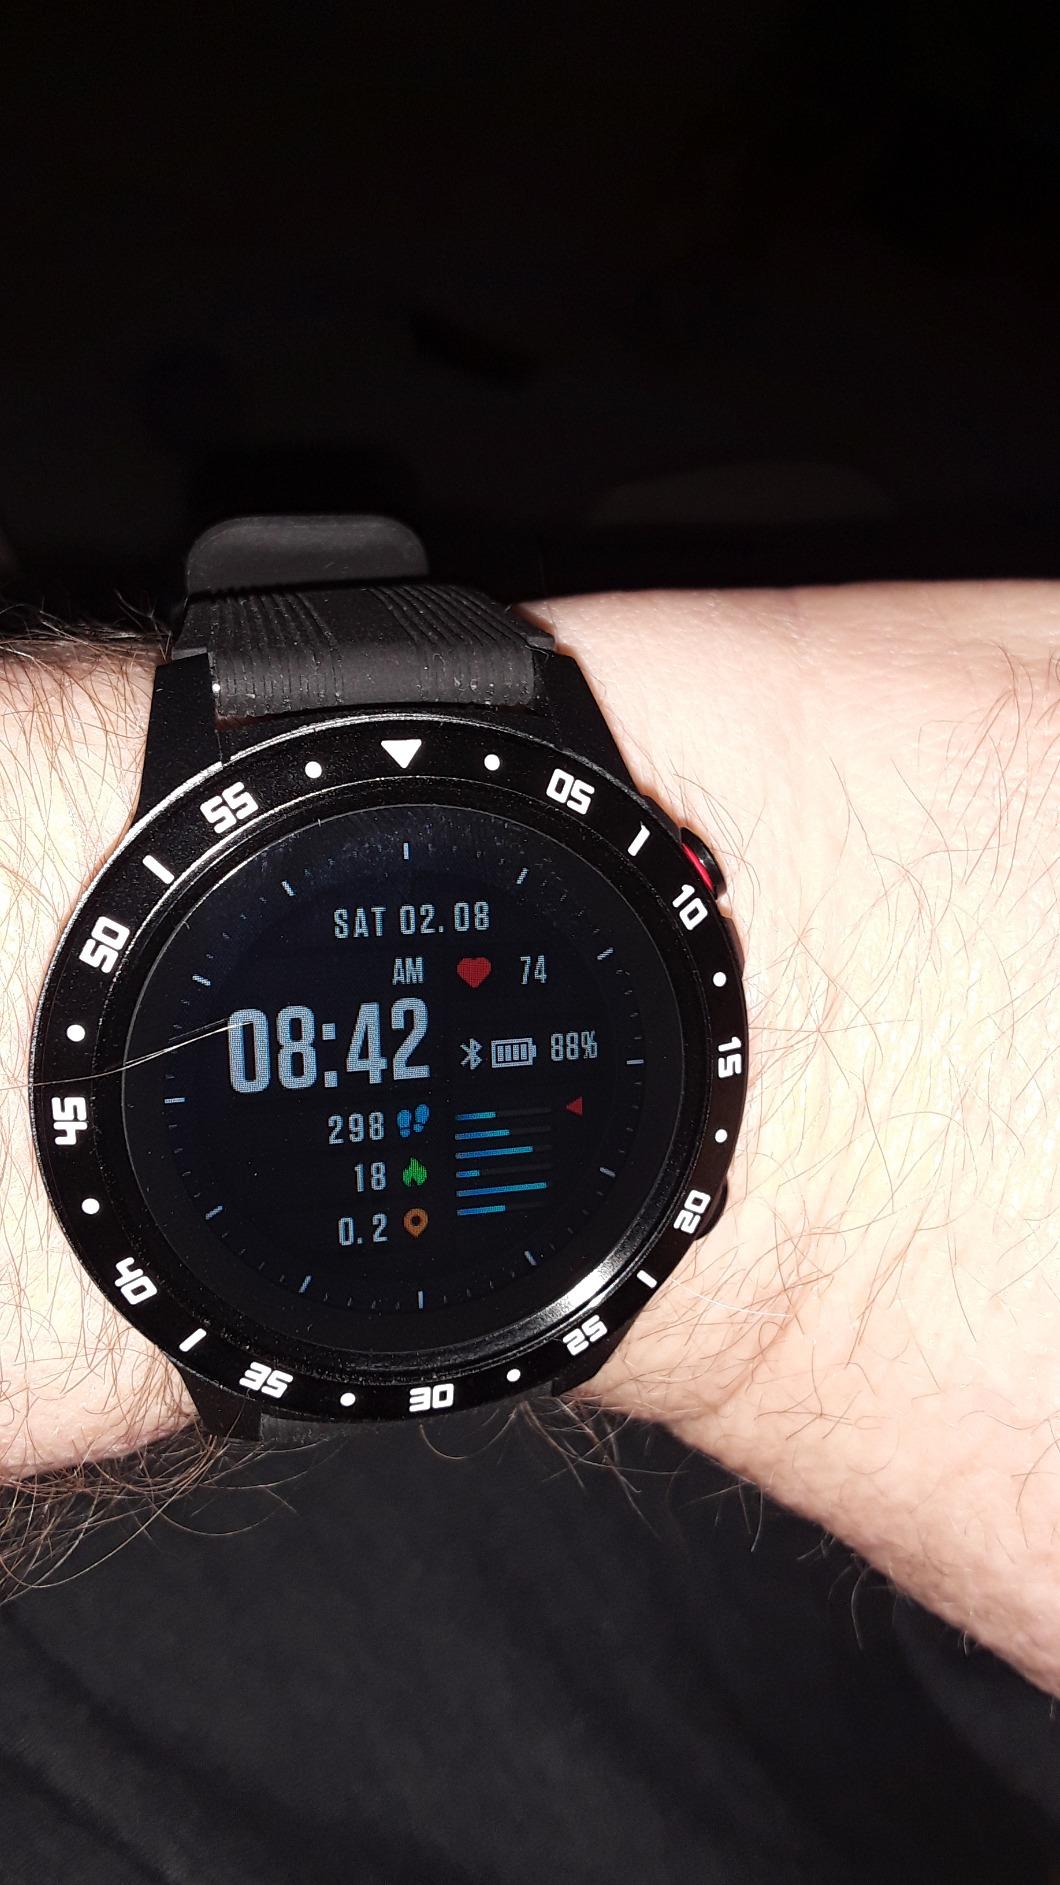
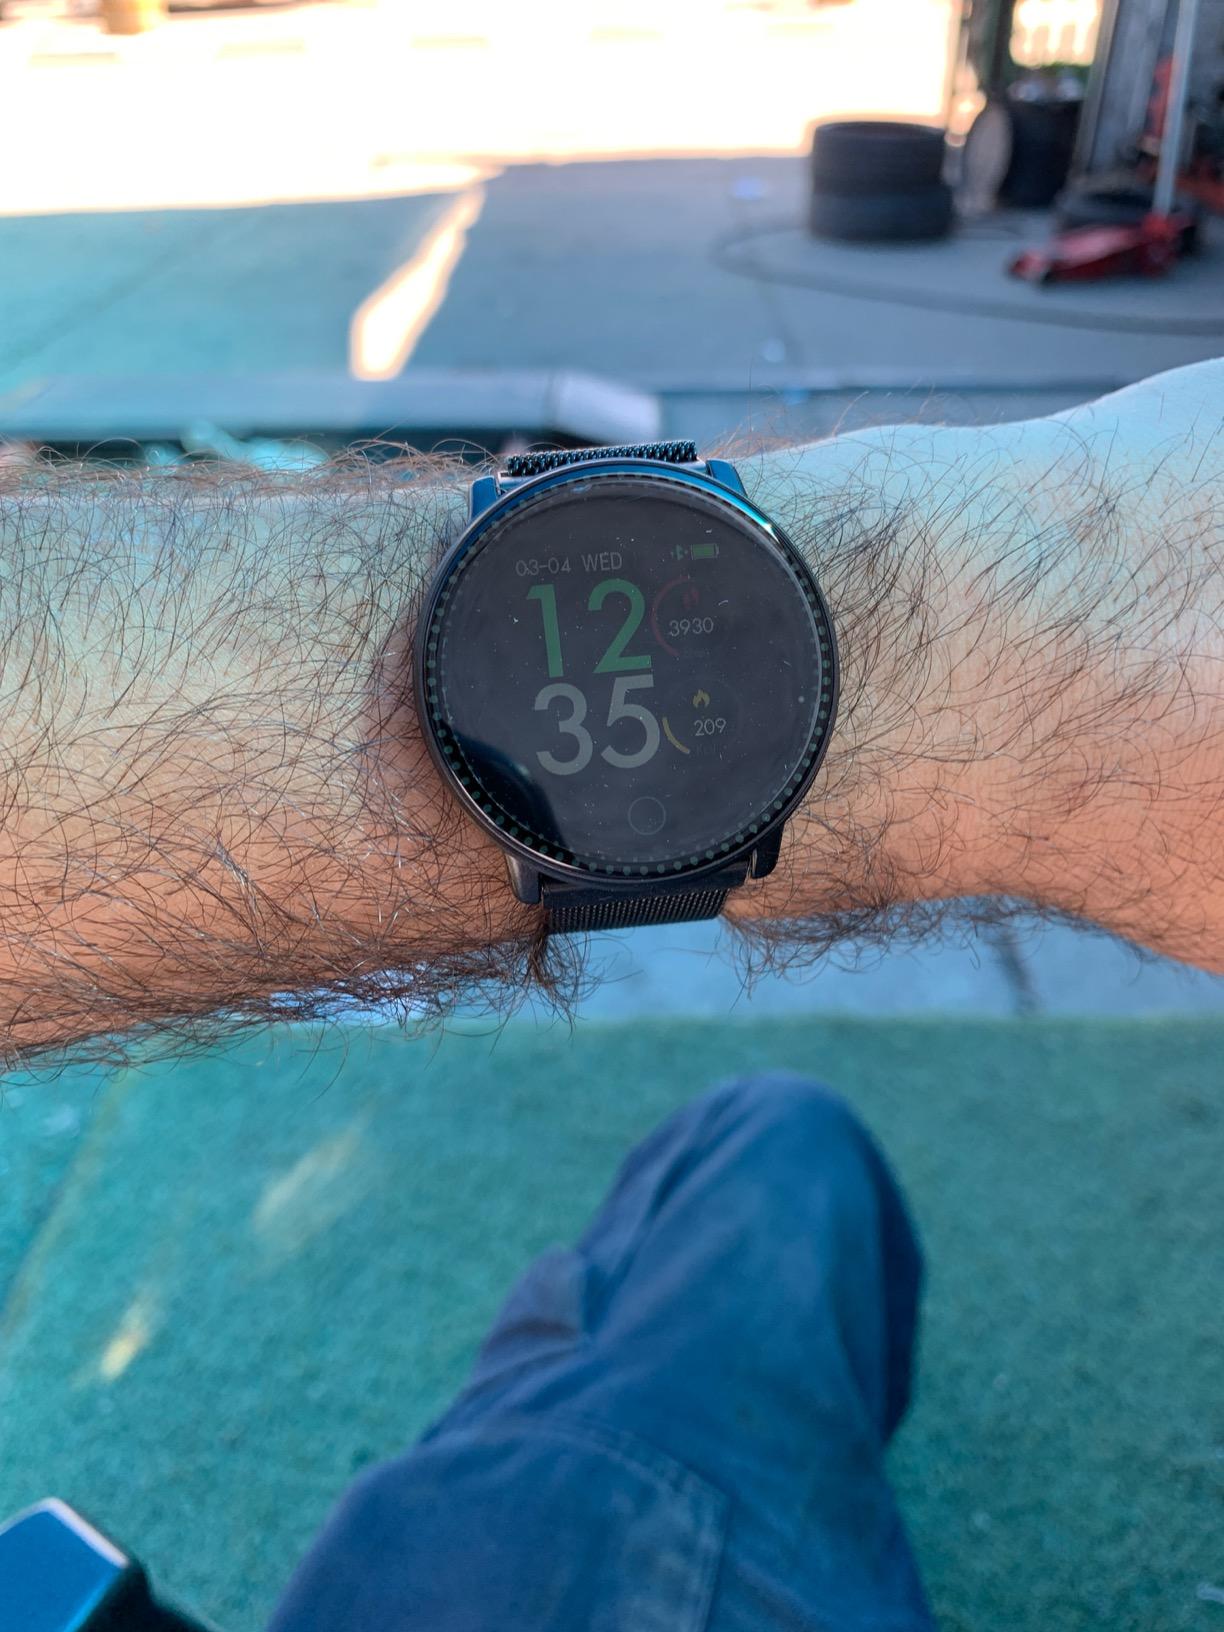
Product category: smartwatch
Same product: no